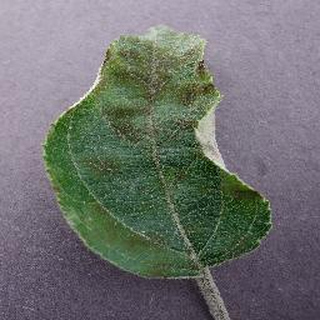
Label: apple_apple_scab